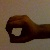
The image shows a hand gesture representing the number 0 in Indian Sign Language.